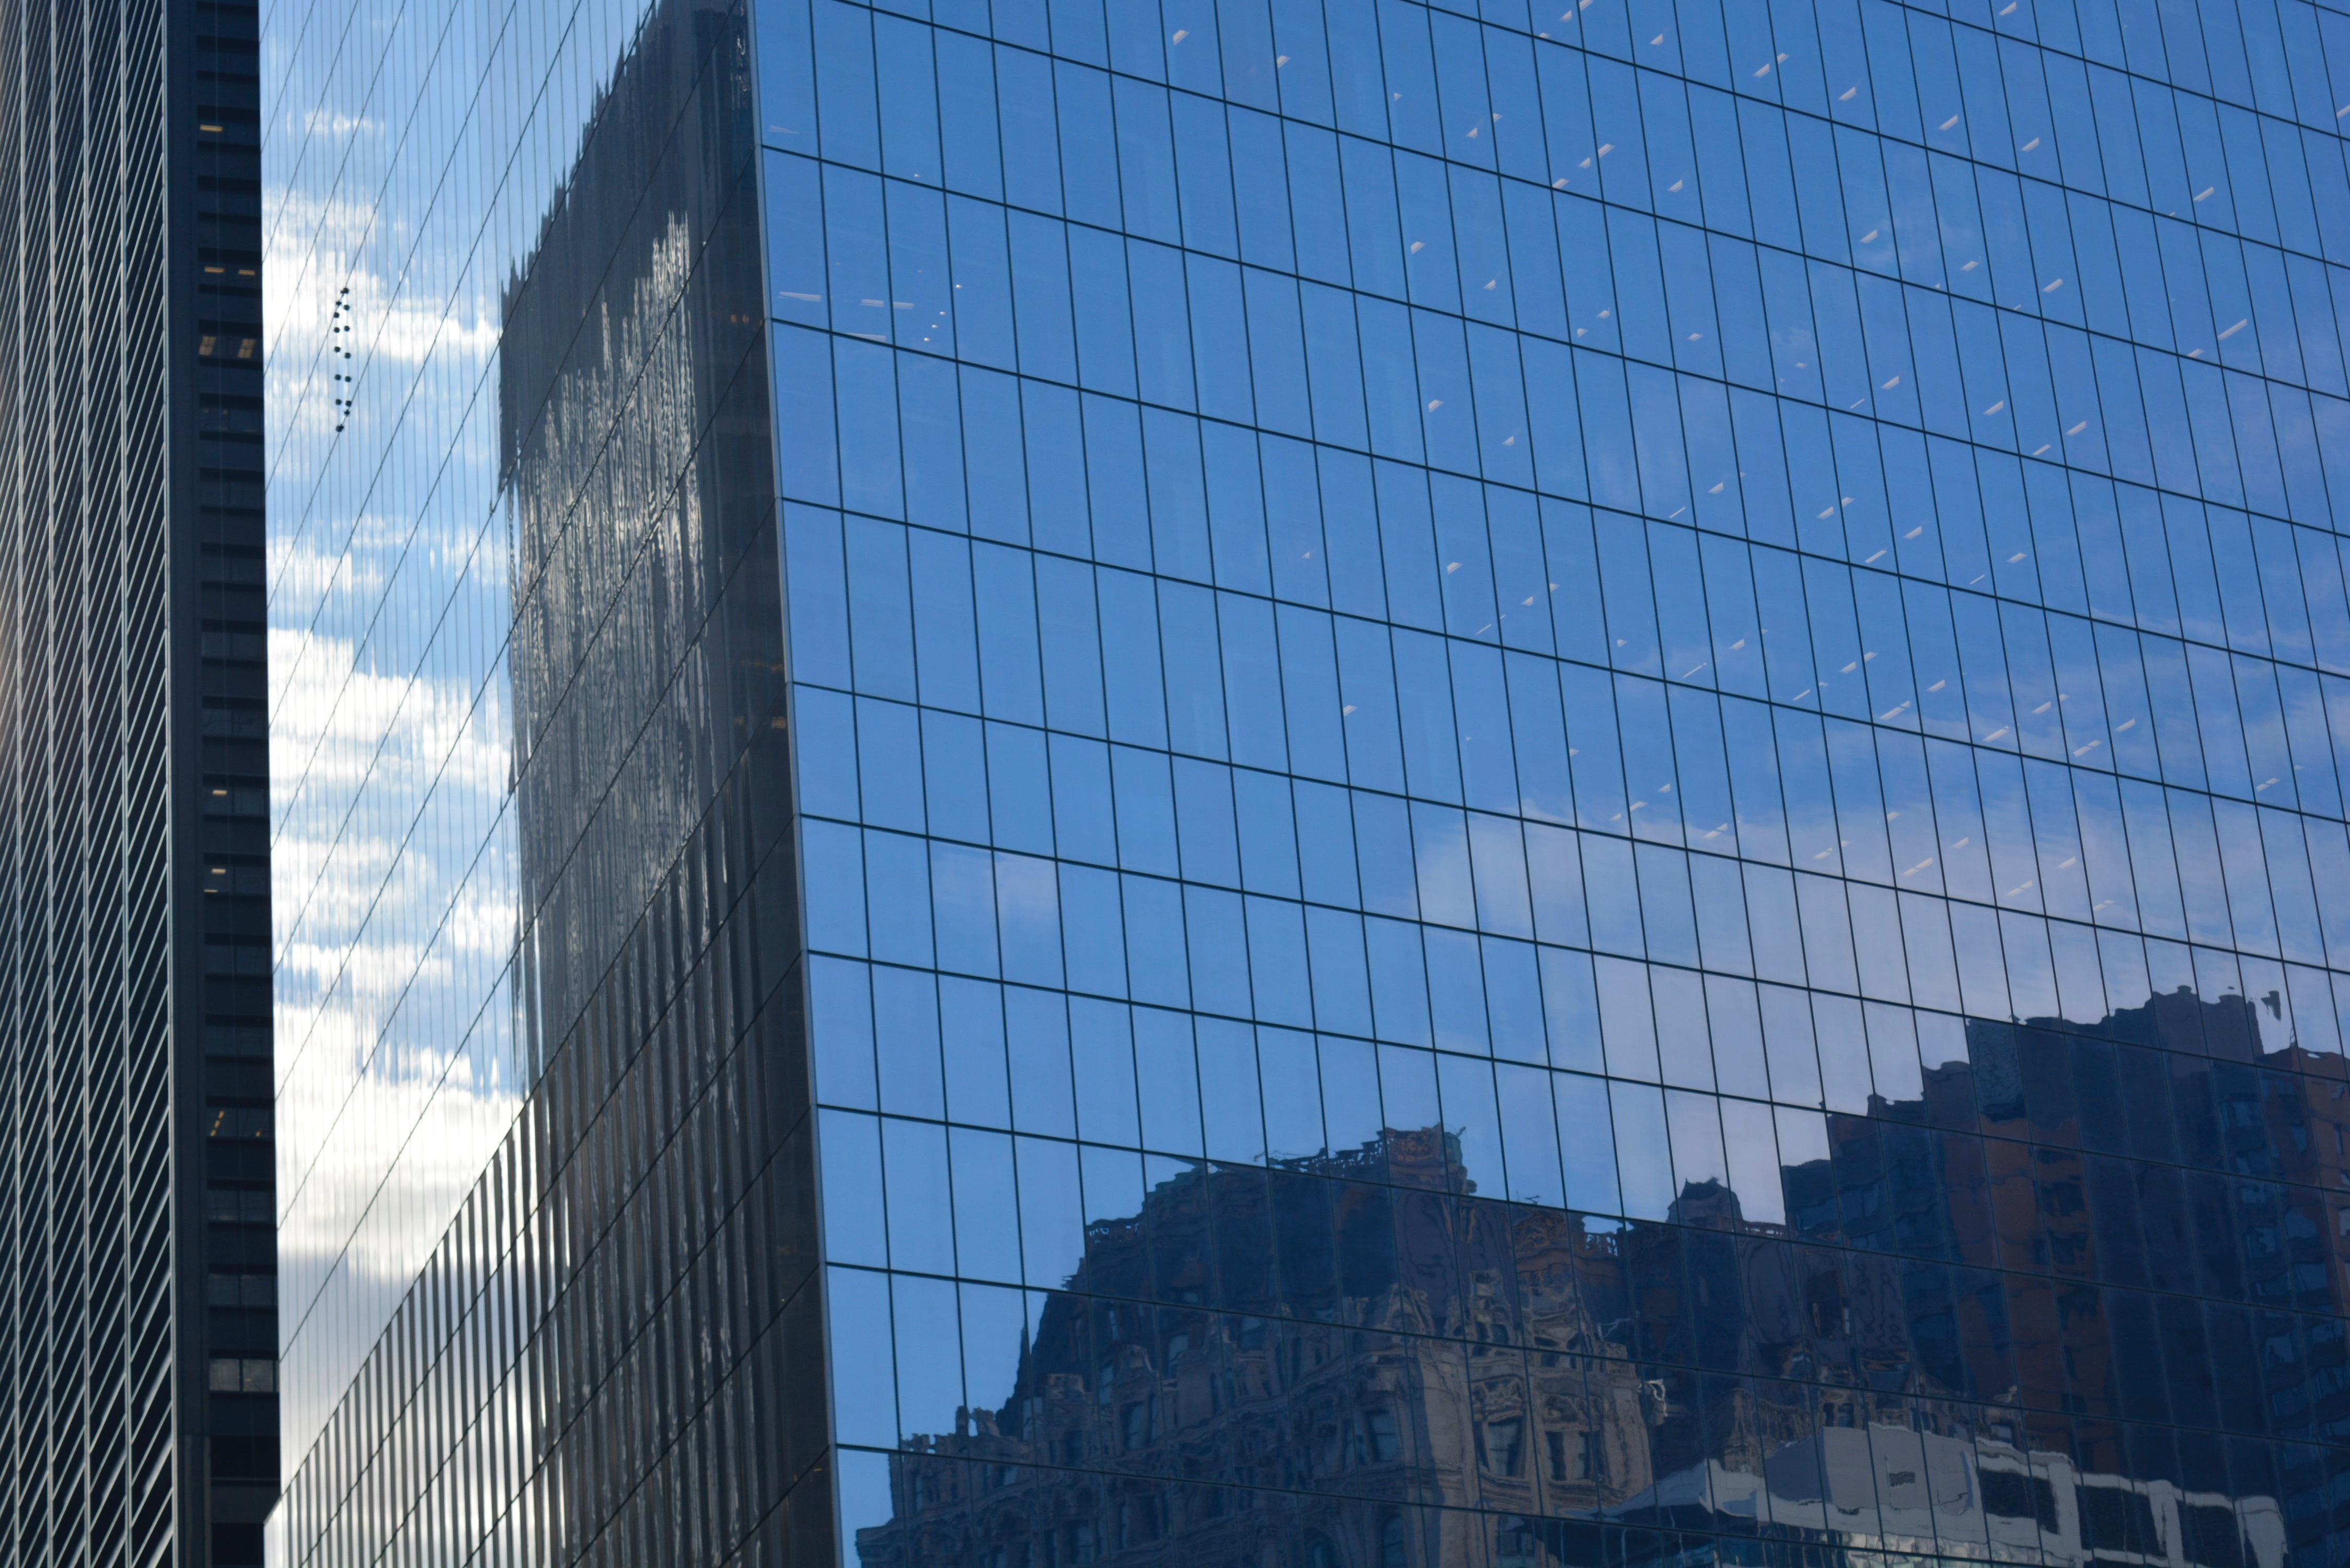
architecture, skyline, city, skyscraper, cityscape, downtown, line, tower, landmark, facade, blue, tower block, shape, metropolis, urban area, metropolitan area